Matheson (law firm)

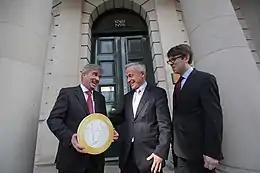
Irish Debt Securities Association (IDSA) launch in 2013 with Minister Richard Bruton, IDSA CEO Gary Palmer, and IDSA Chairman Turlough Galvin of Matheson's Tax Practice.

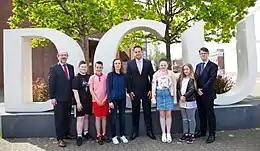
Matheson Foundation Chairman Turlough Galvin, and Irish Taoiseach Leo Varadkar, honour 150 children from the Centre for Talented Youth Ireland (CTYI) in 2016.

Matheson (previously Matheson Ormsby Prentice), is an Irish law firm partnership based in the IFSC in Dublin, which specialises in multinational tax schemes (e.g. for clients in Ireland such as Microsoft, Google and Abbot), and tax structuring of special purpose vehicles (e.g. Section 110 securitisation SPVs). Matheson is estimated to be Ireland's largest corporate law firm. Matheson state in the that their tax department is: "significantly the largest tax practice group amongst Irish law firms".